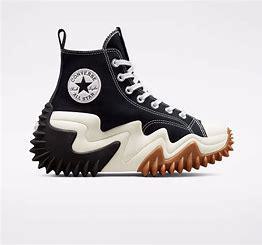
Brand: Converse
Model: Run Star Hike